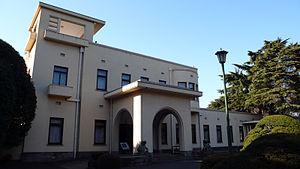
Shirokanedai est un quartier aisé de l'arrondissement de Minato à Tokyo. Il est divisé en cinq blocs. En novembre 2007, sa population était de 10 000 habitants. Son code postal est 108-0071.